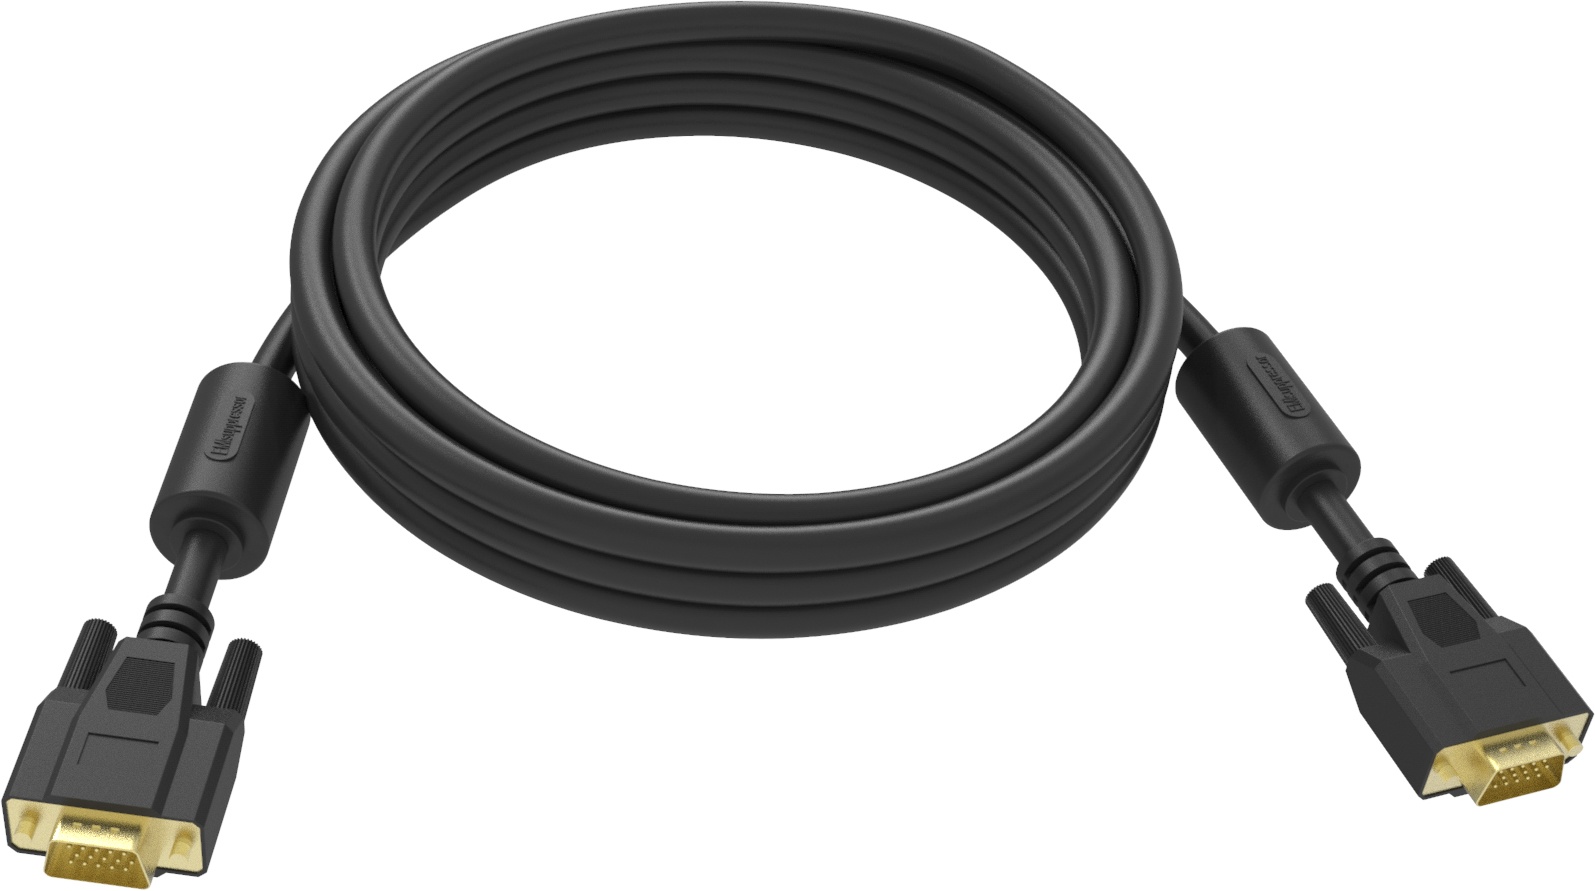
Vision TC 10MVGAP/BL VGA cable 10 m VGA (D-Sub) Black
Brand: Vision
Category: Electronics > Electronics Accessories > Cables > Audio & Video Cables > VGA Cables